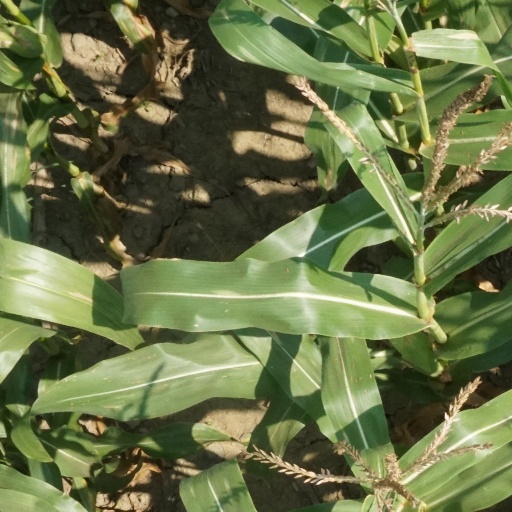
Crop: maize; corn